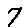
Label: 7